Kartini Beach

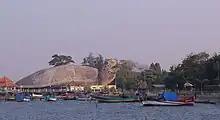
View of Kartini Beach

Kartini Beach is a tourist beach in Bulu, Jepara, Central Java. This beach is located 2.5 km west of the hall of the Office of the Regent of Jepara.